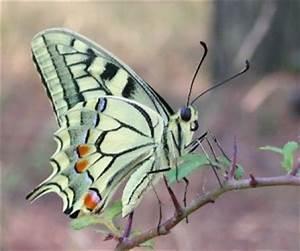
butterfly